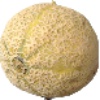
Label: Cantaloupe 2